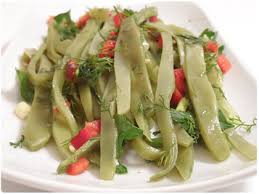
Yemek: taze_fasulye